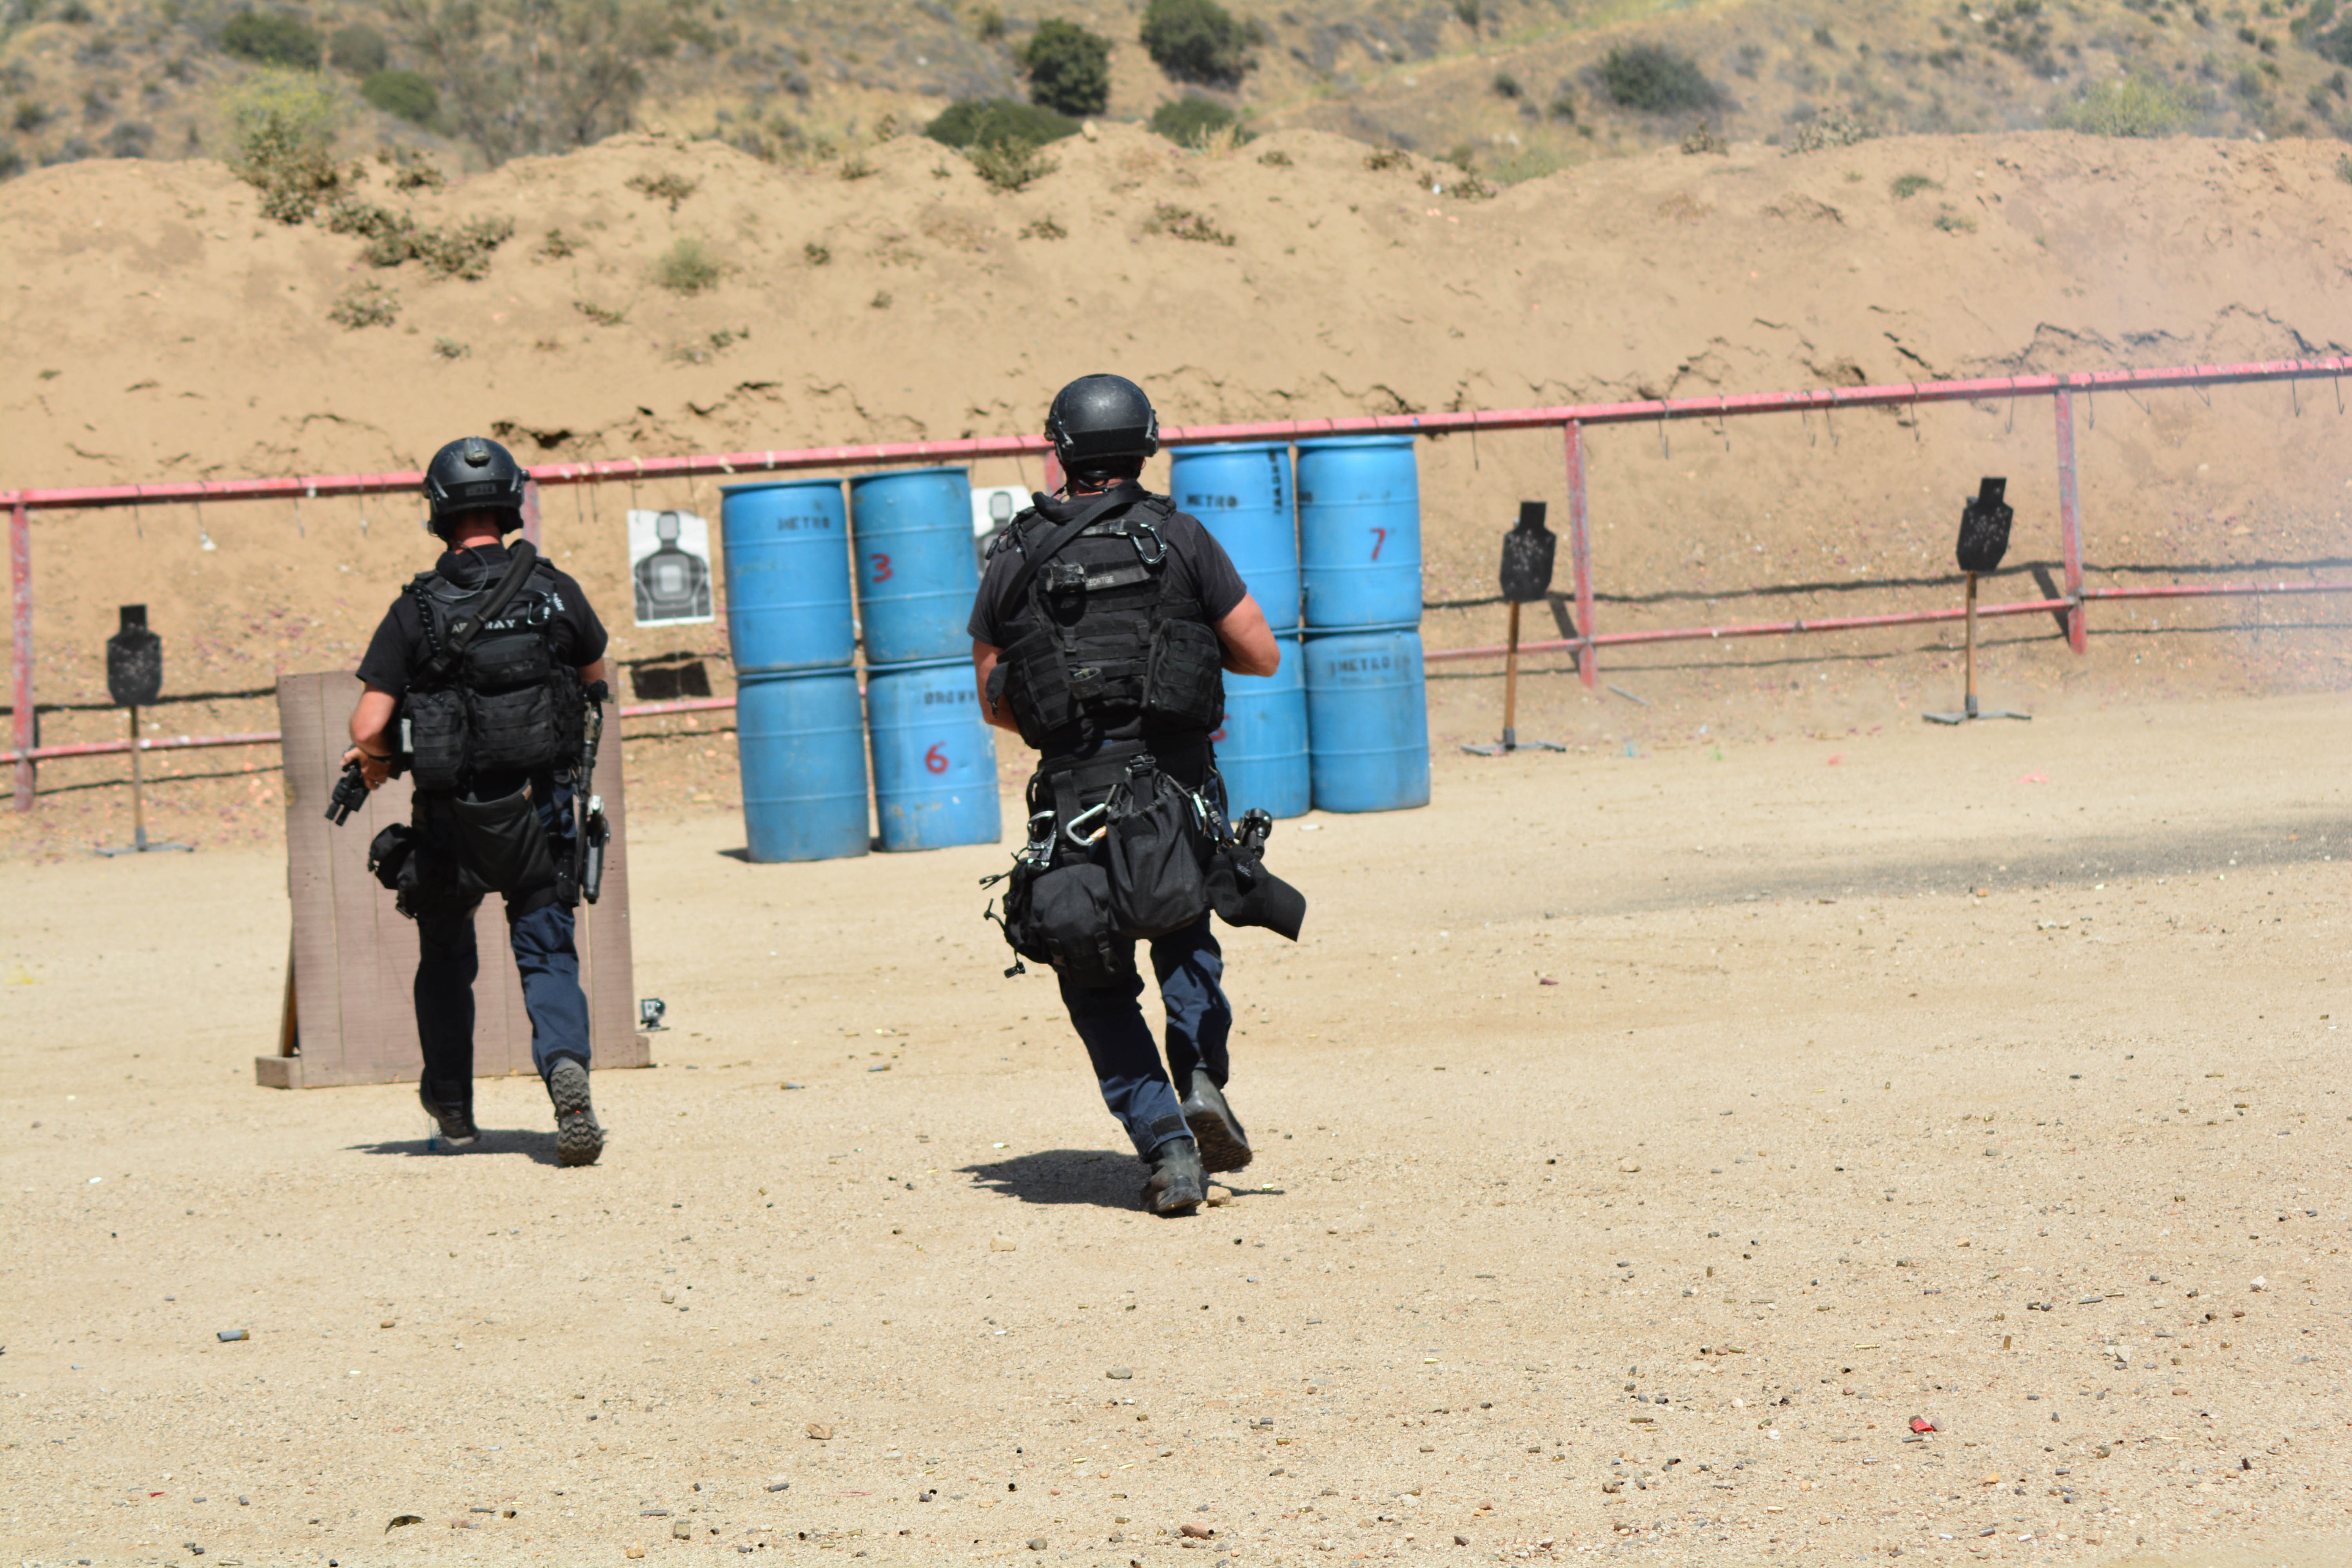
sand, people, travel, natural environment